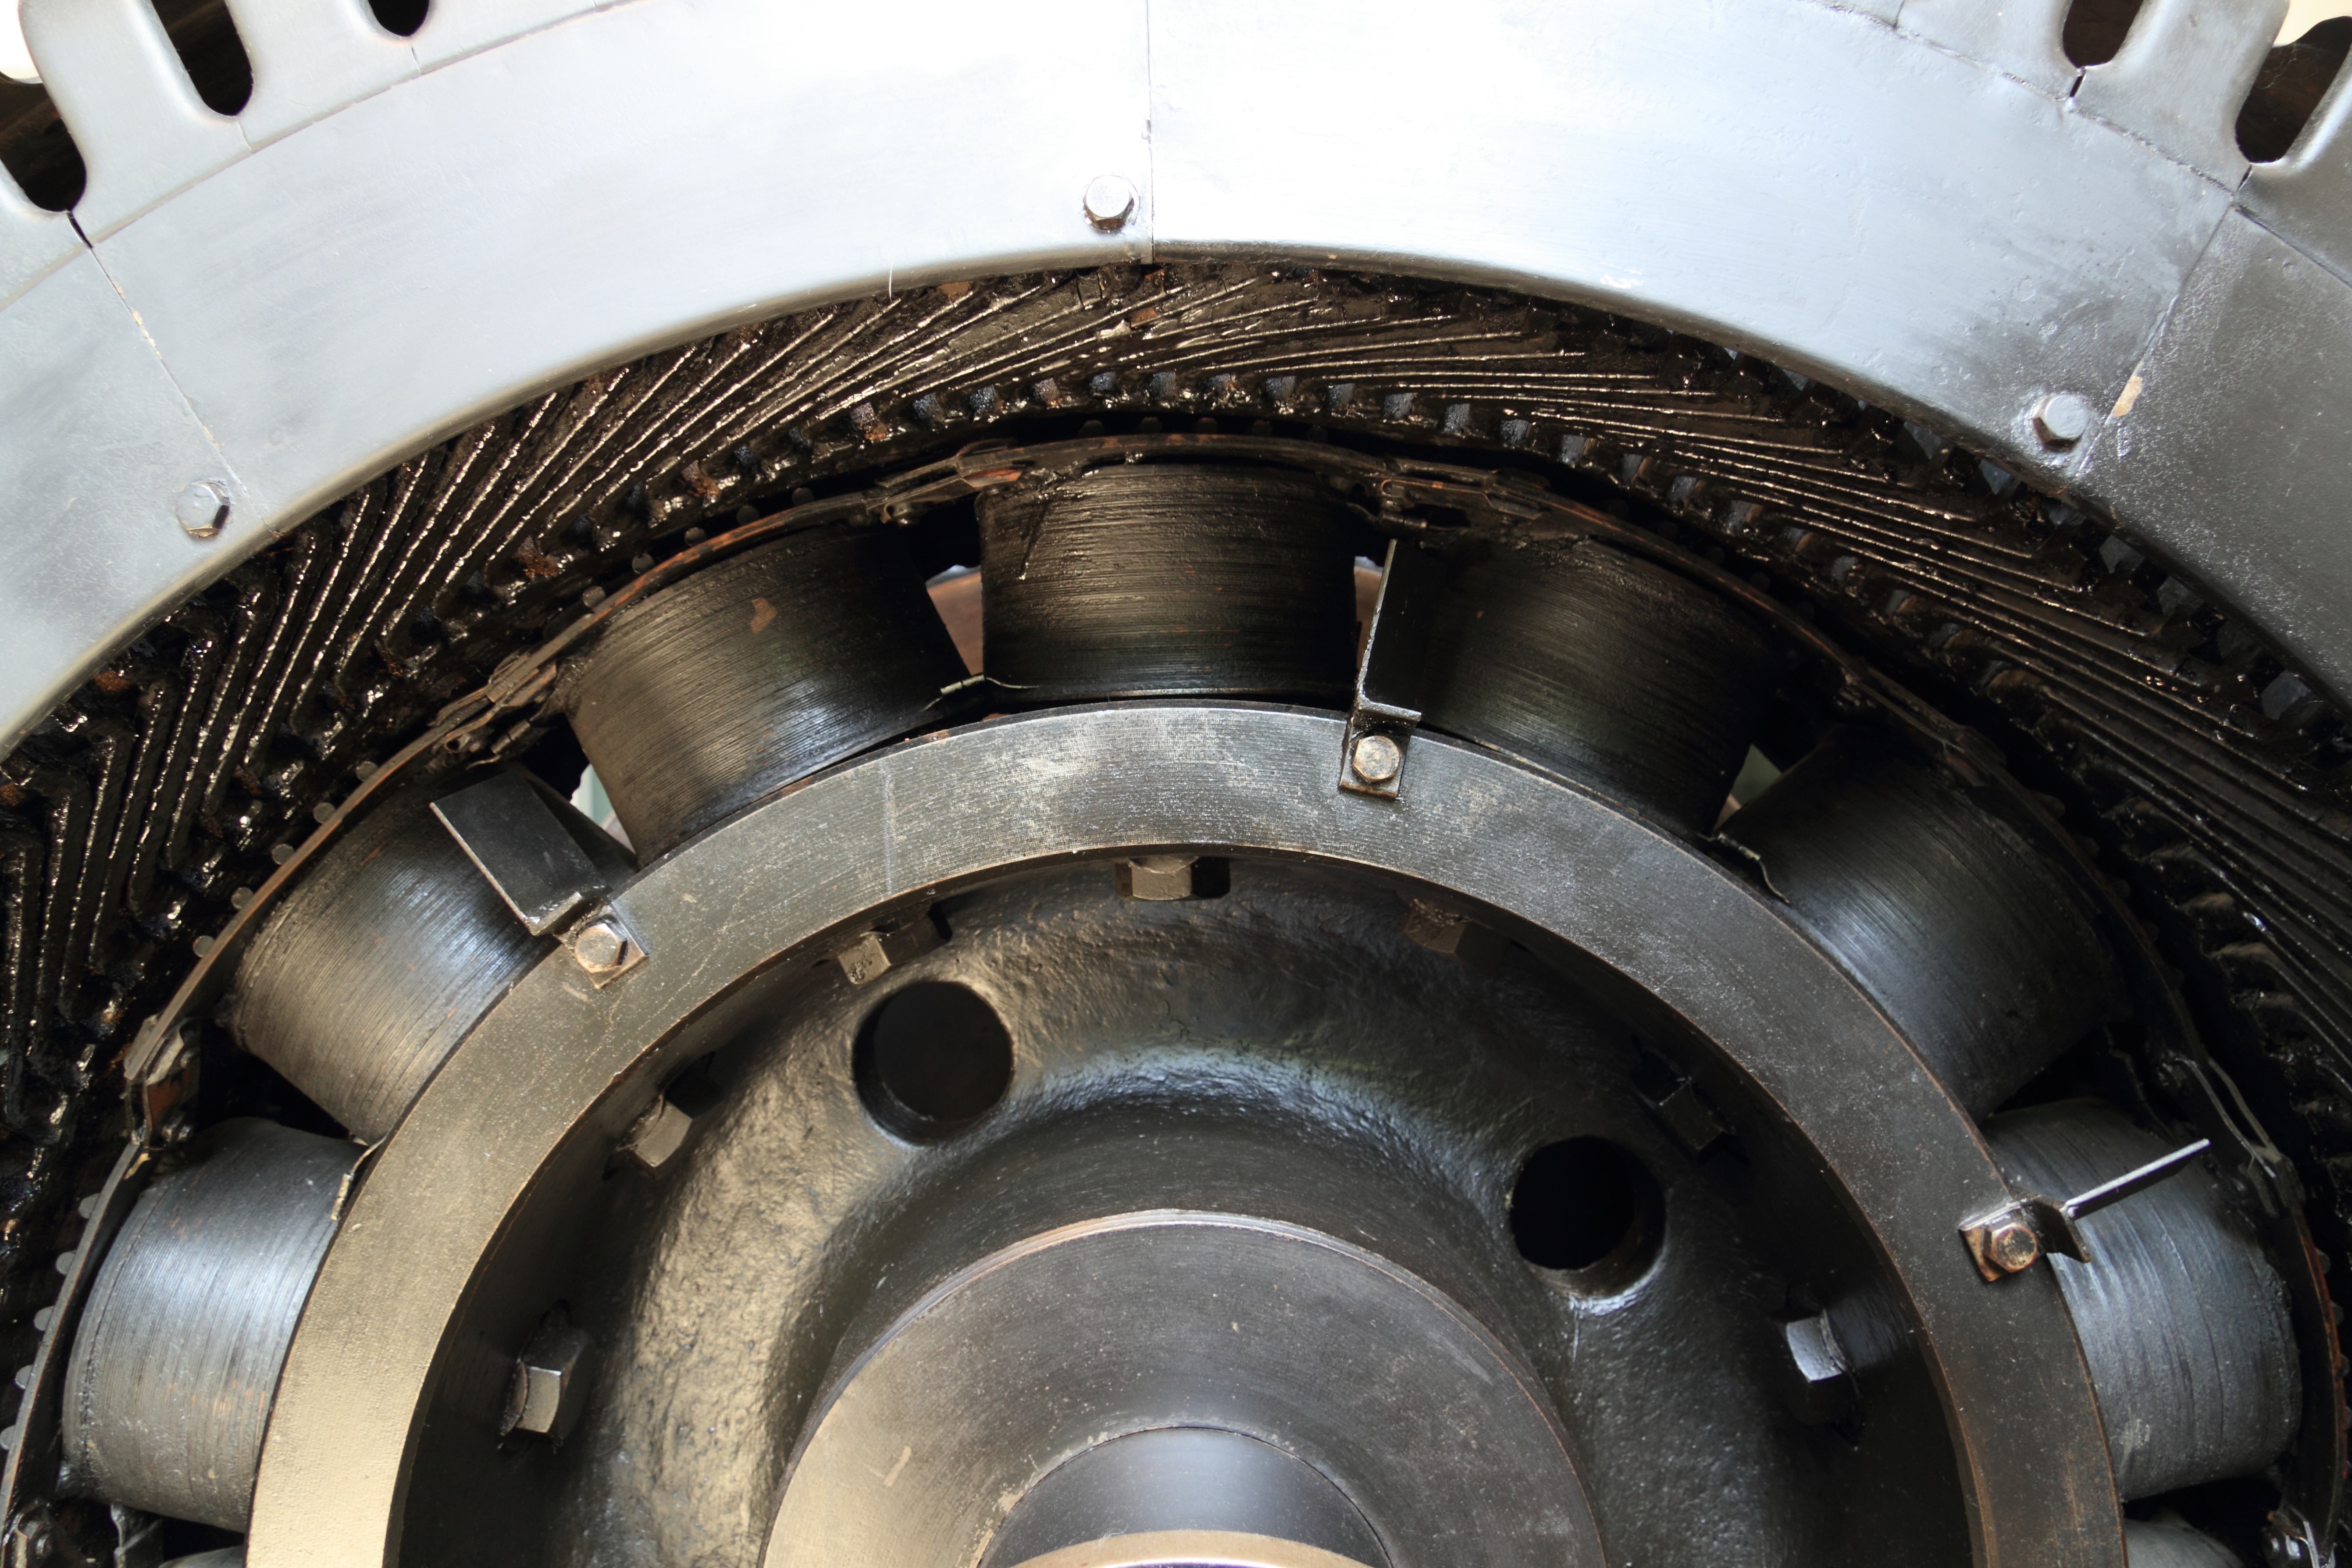
wheel, museum, electrical, winding, generator, energy, generate, textile, engine, rim, germany, generation, coils, auto part, bocholt, aircraft engine